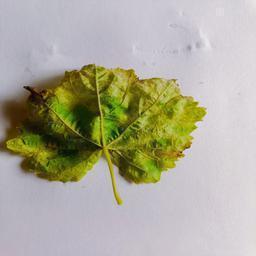
Label: Downy Mildew